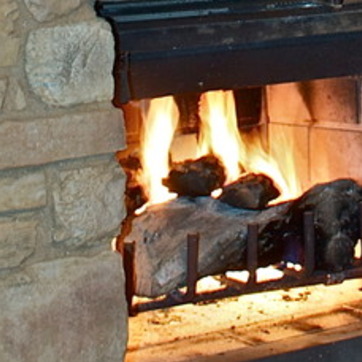
Material: other